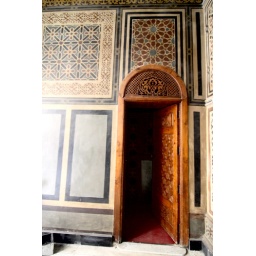
wooden doors decorated with geometric patterns, framed with decorative carvings in the stone wall.